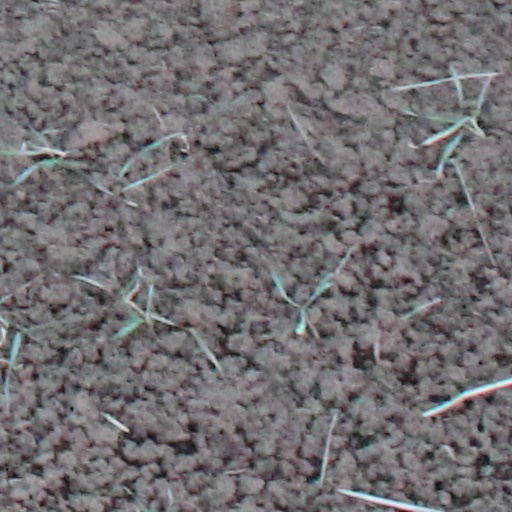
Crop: wheat